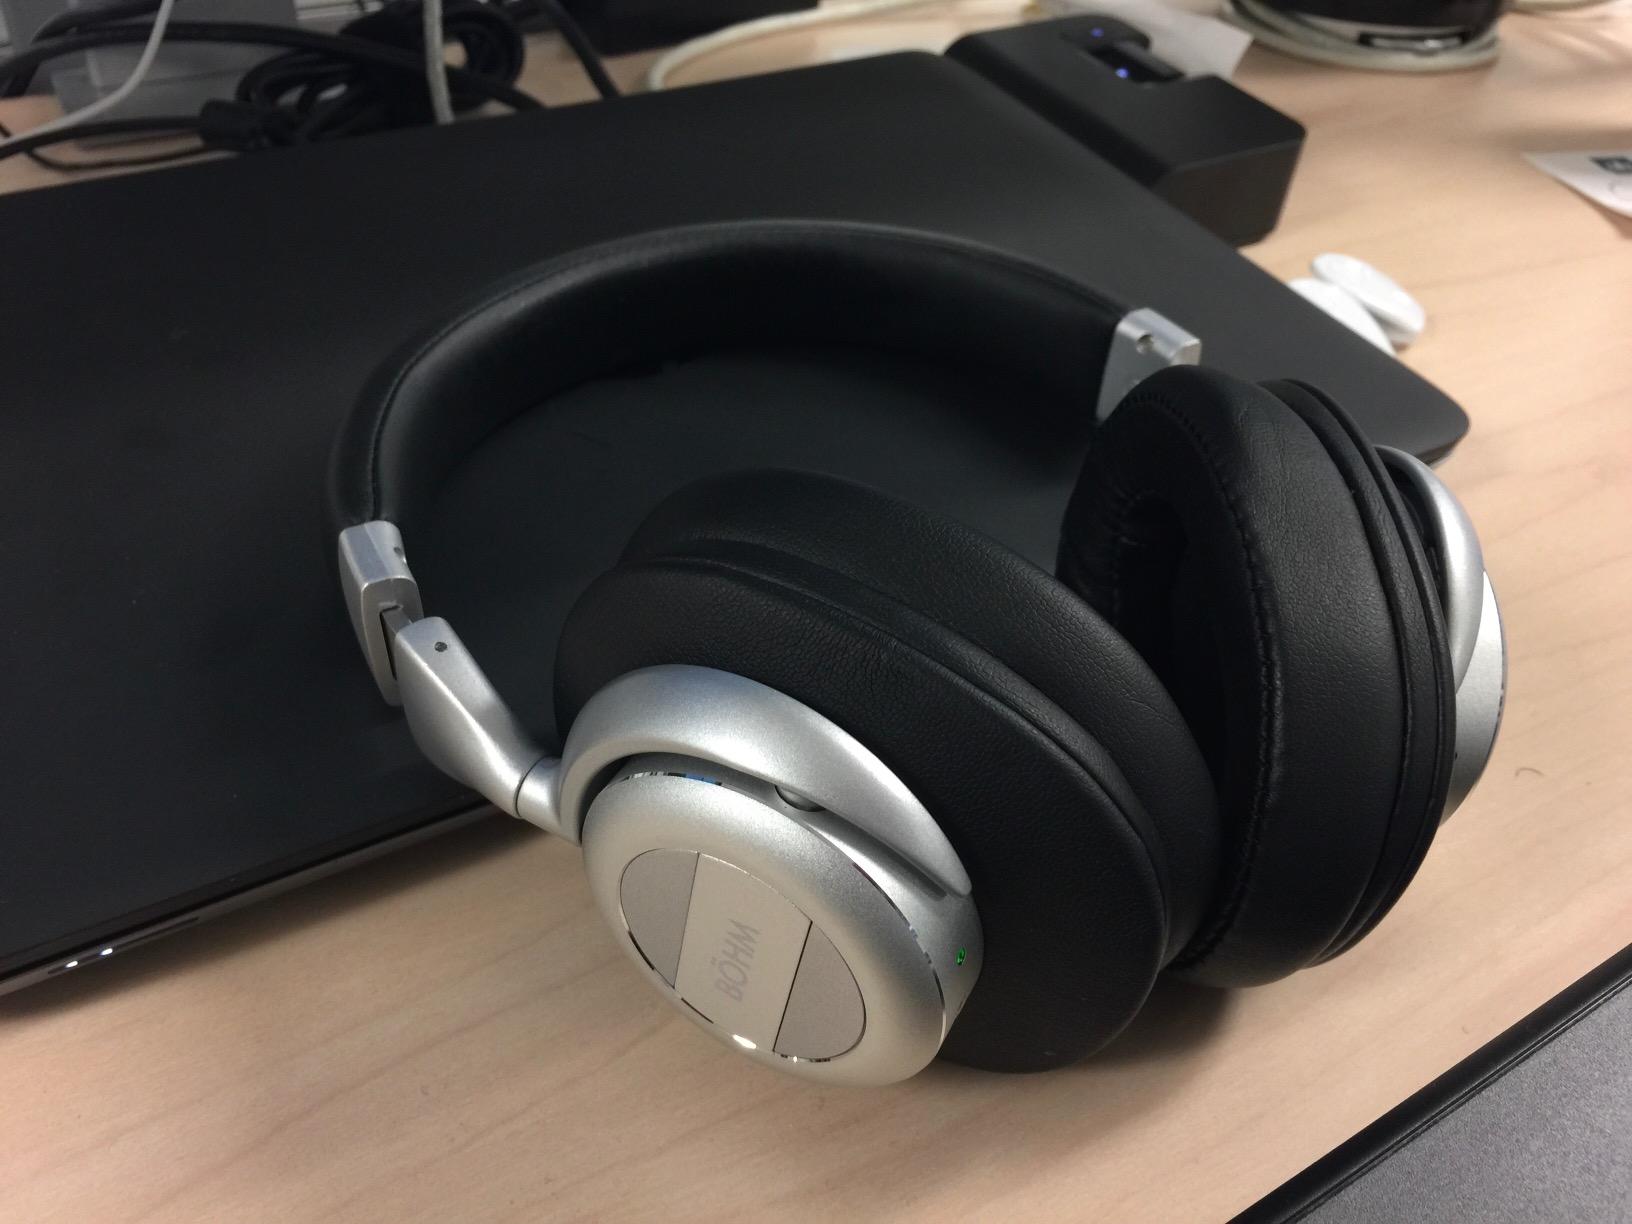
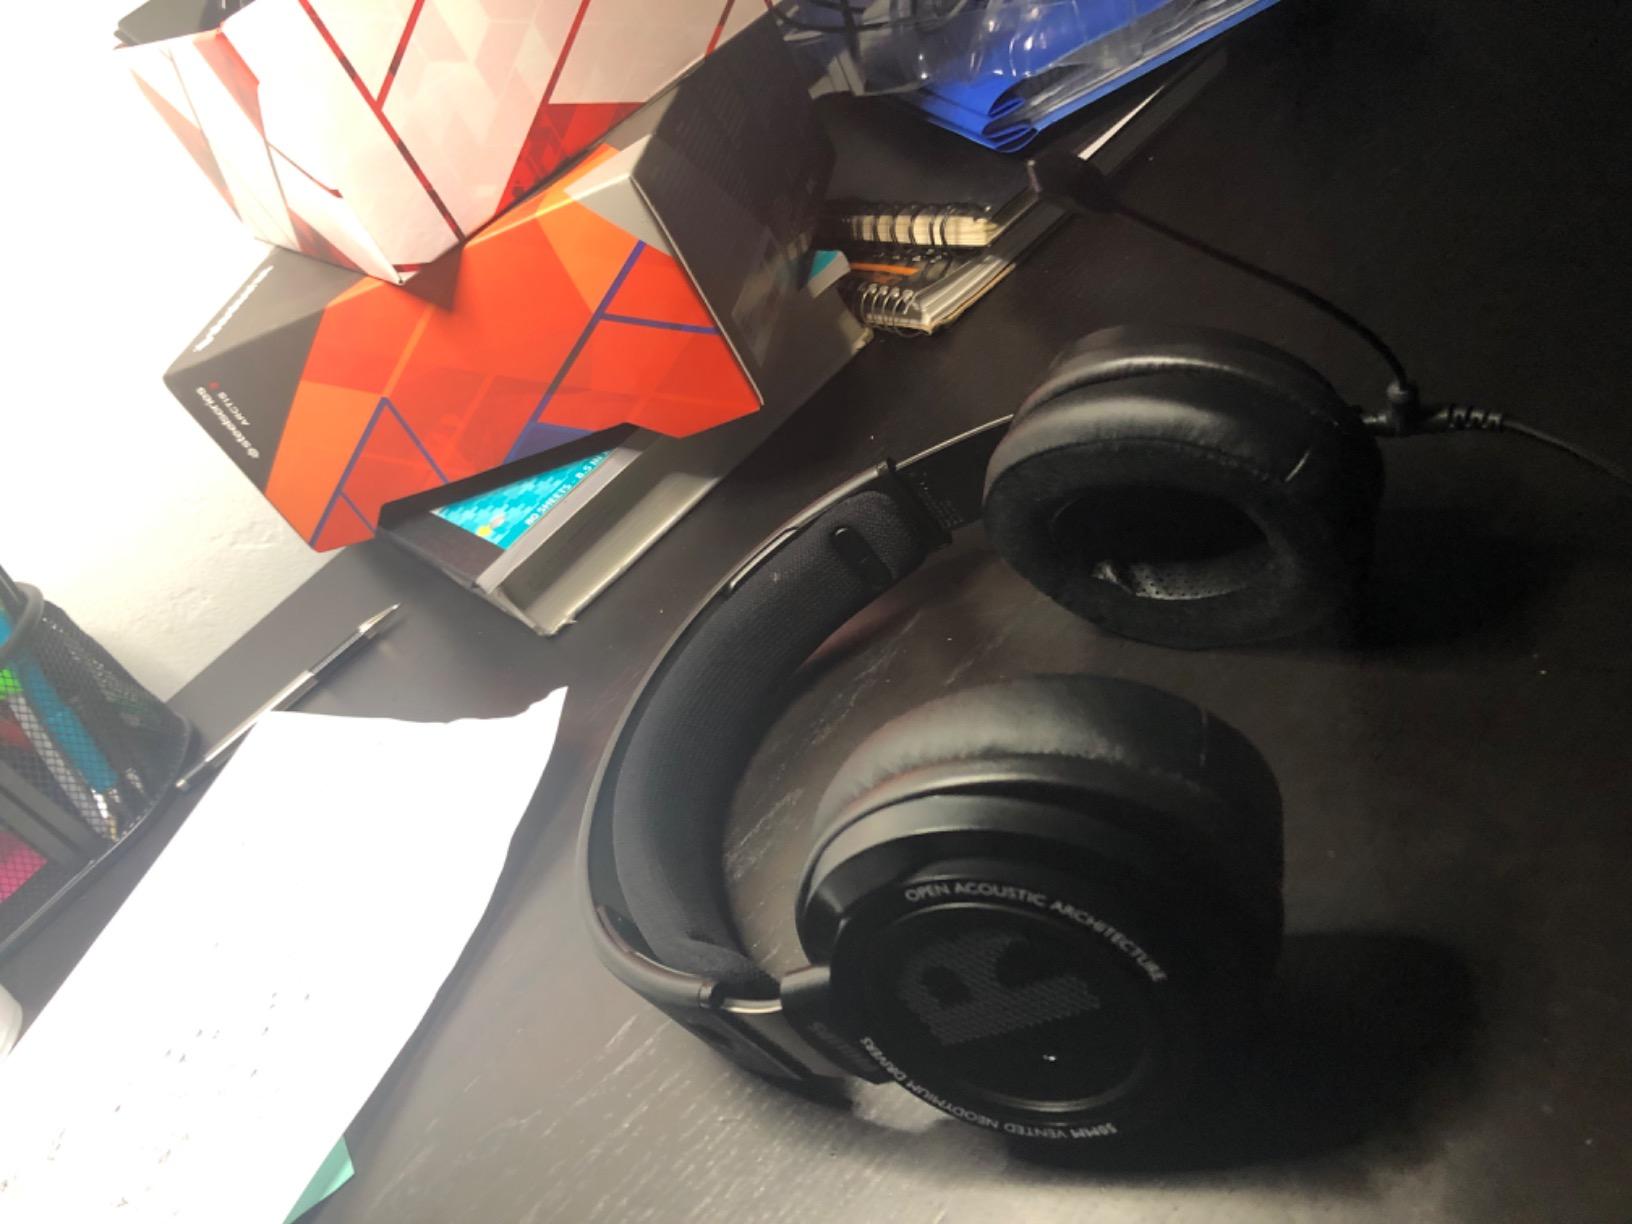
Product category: headphones
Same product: no